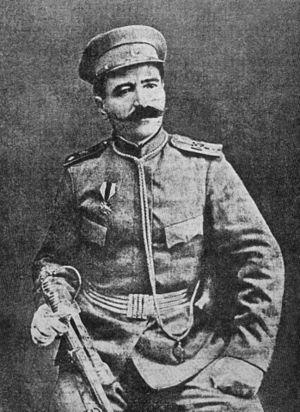
Le mouvement de libération nationale arménien, aussi appelé « Mouvement de libération arménien », « Mouvement révolutionnaire arménien », « Mouvement des fédaïs arméniens », « Mouvement des volontaires arméniens » ou encore « Révolution arménienne », est un mouvement ayant pour objectif la création d'un État arménien. Ce mouvement comprend des organisations sociales, culturelles, mais principalement des organisations politiques et militaires qui atteignent l'apogée de leur puissance et de leur influence pendant la Première Guerre mondiale et les années qui suivent ce conflit.